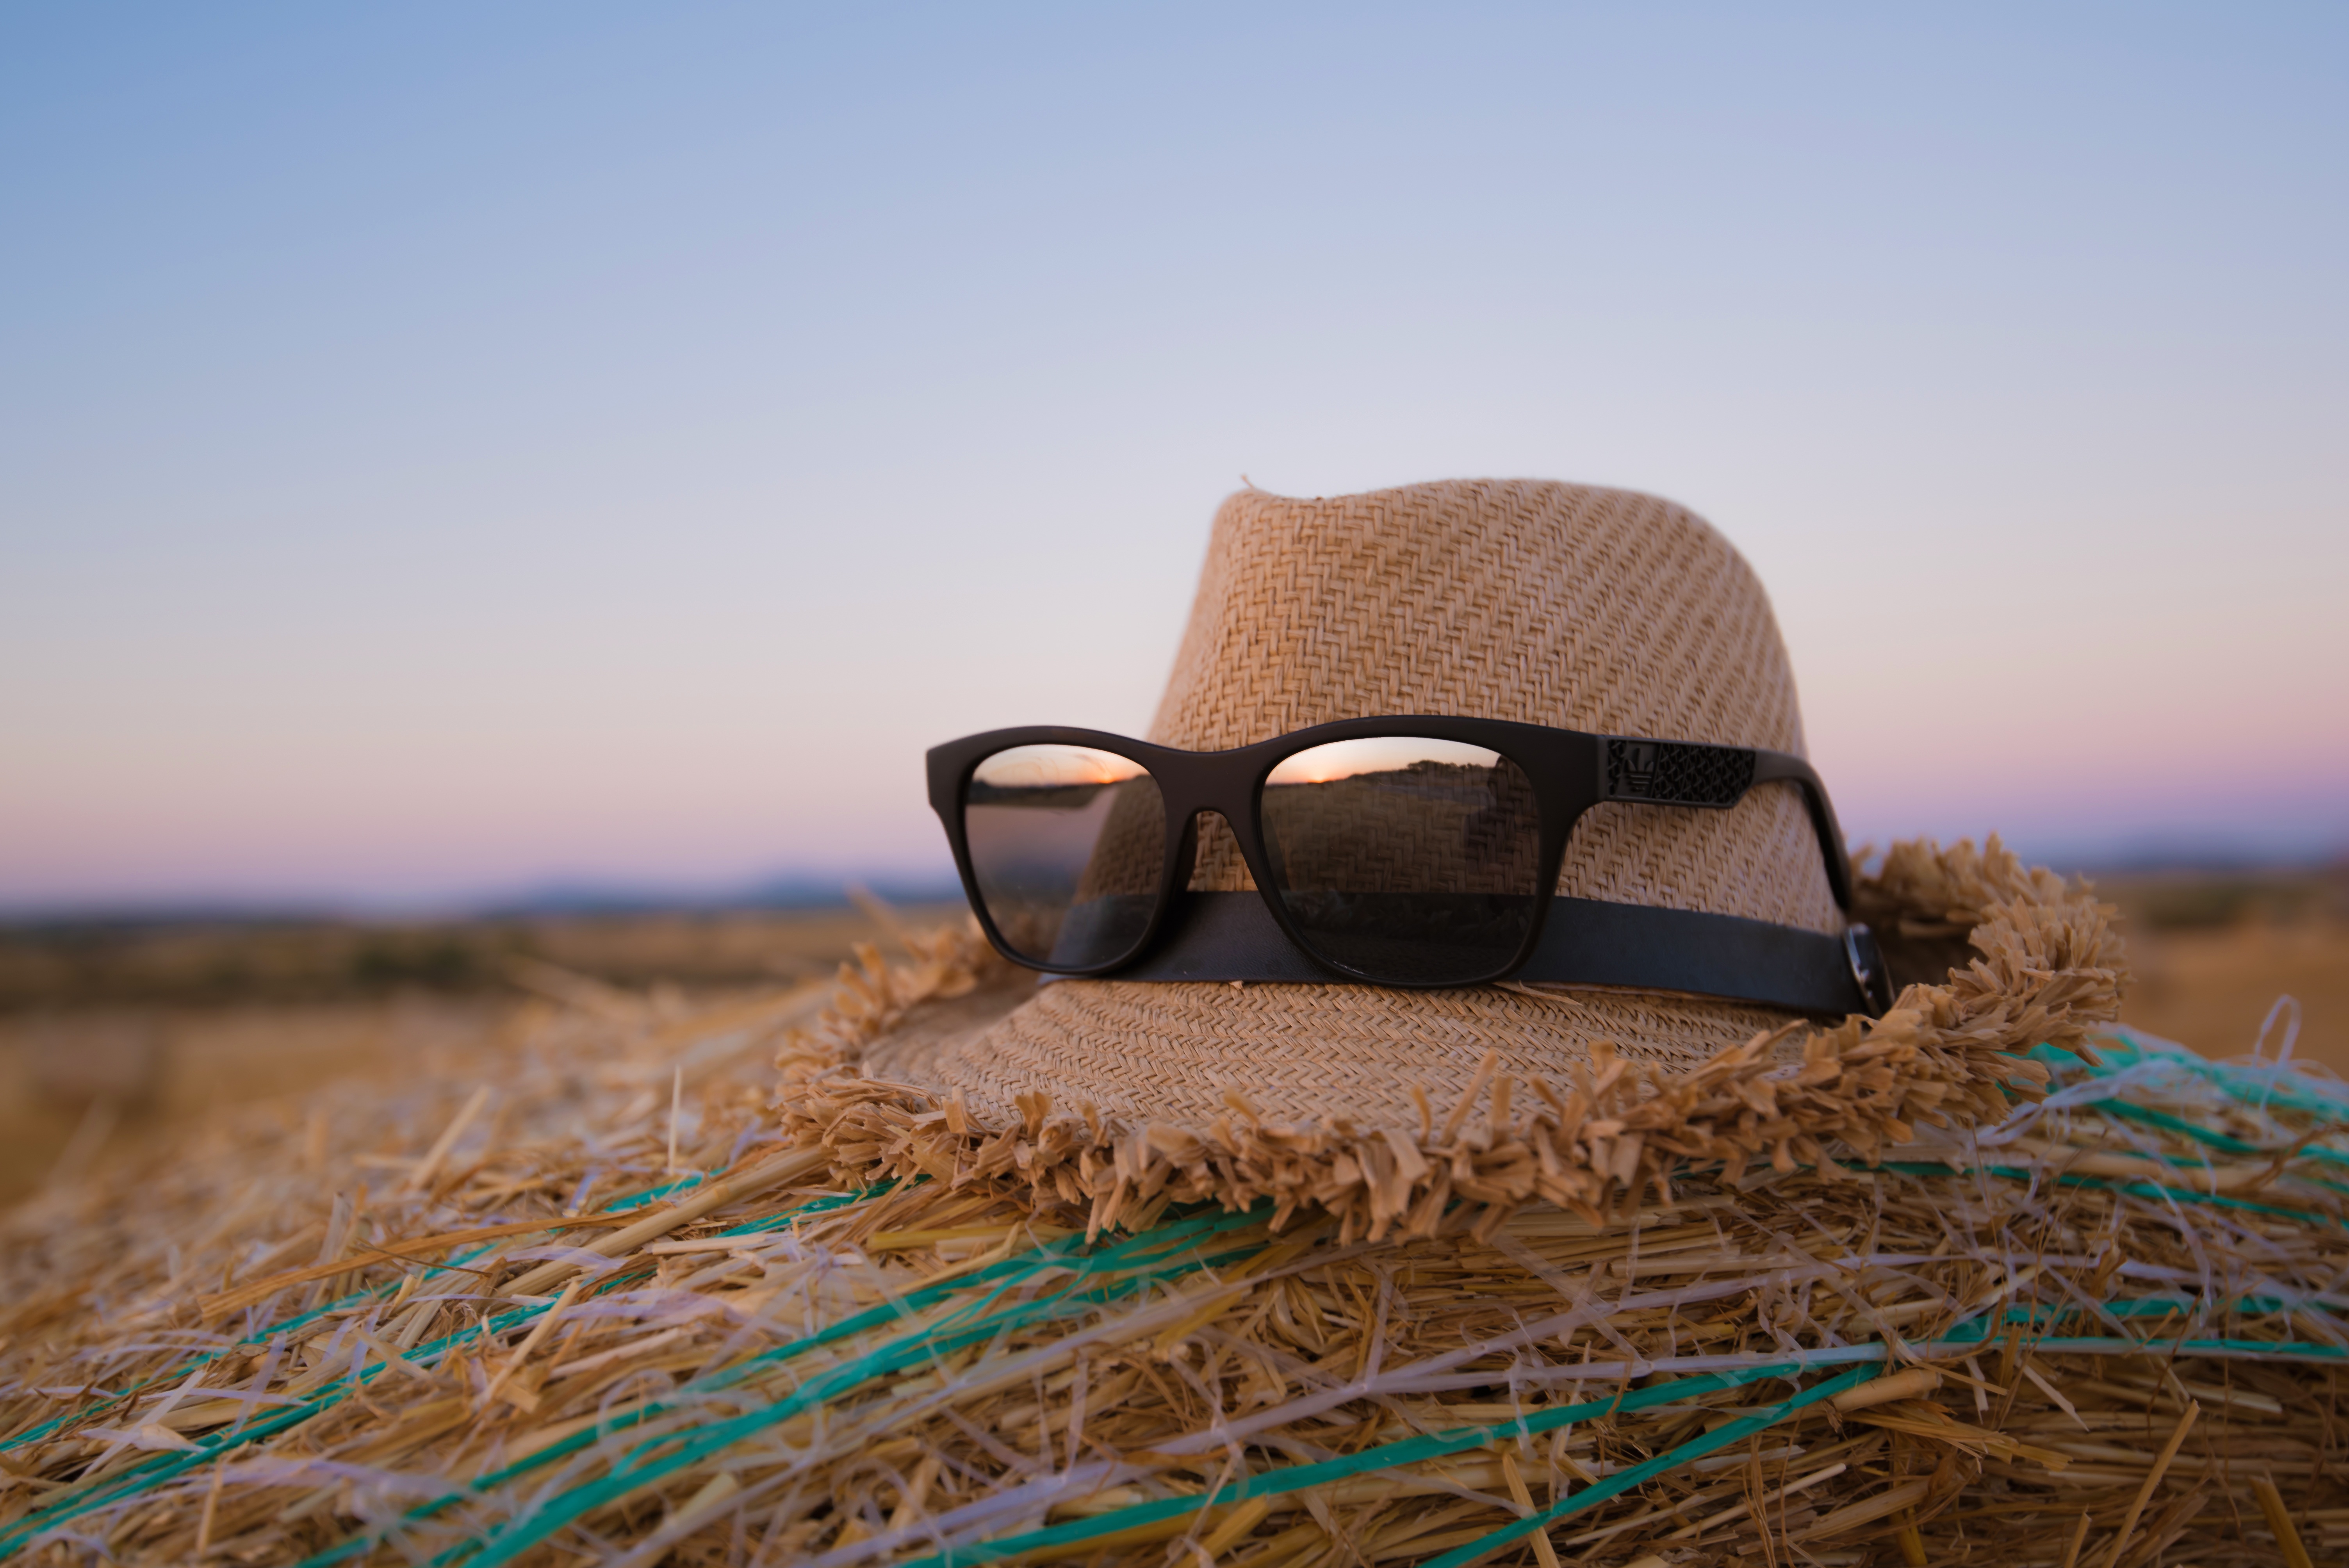
beach, landscape, sea, coast, grass, sand, rock, horizon, morning, shore, wind, agriculture, straw, natural environment, grass family